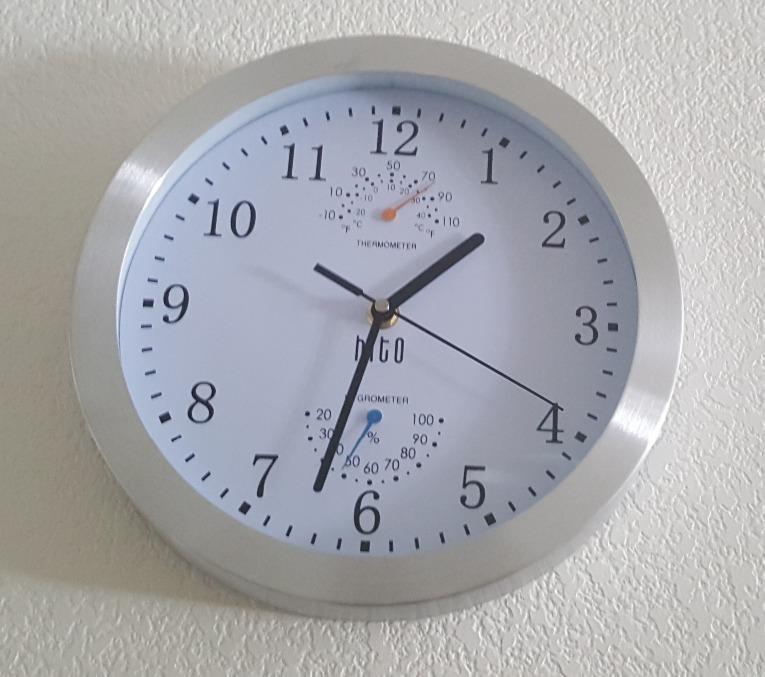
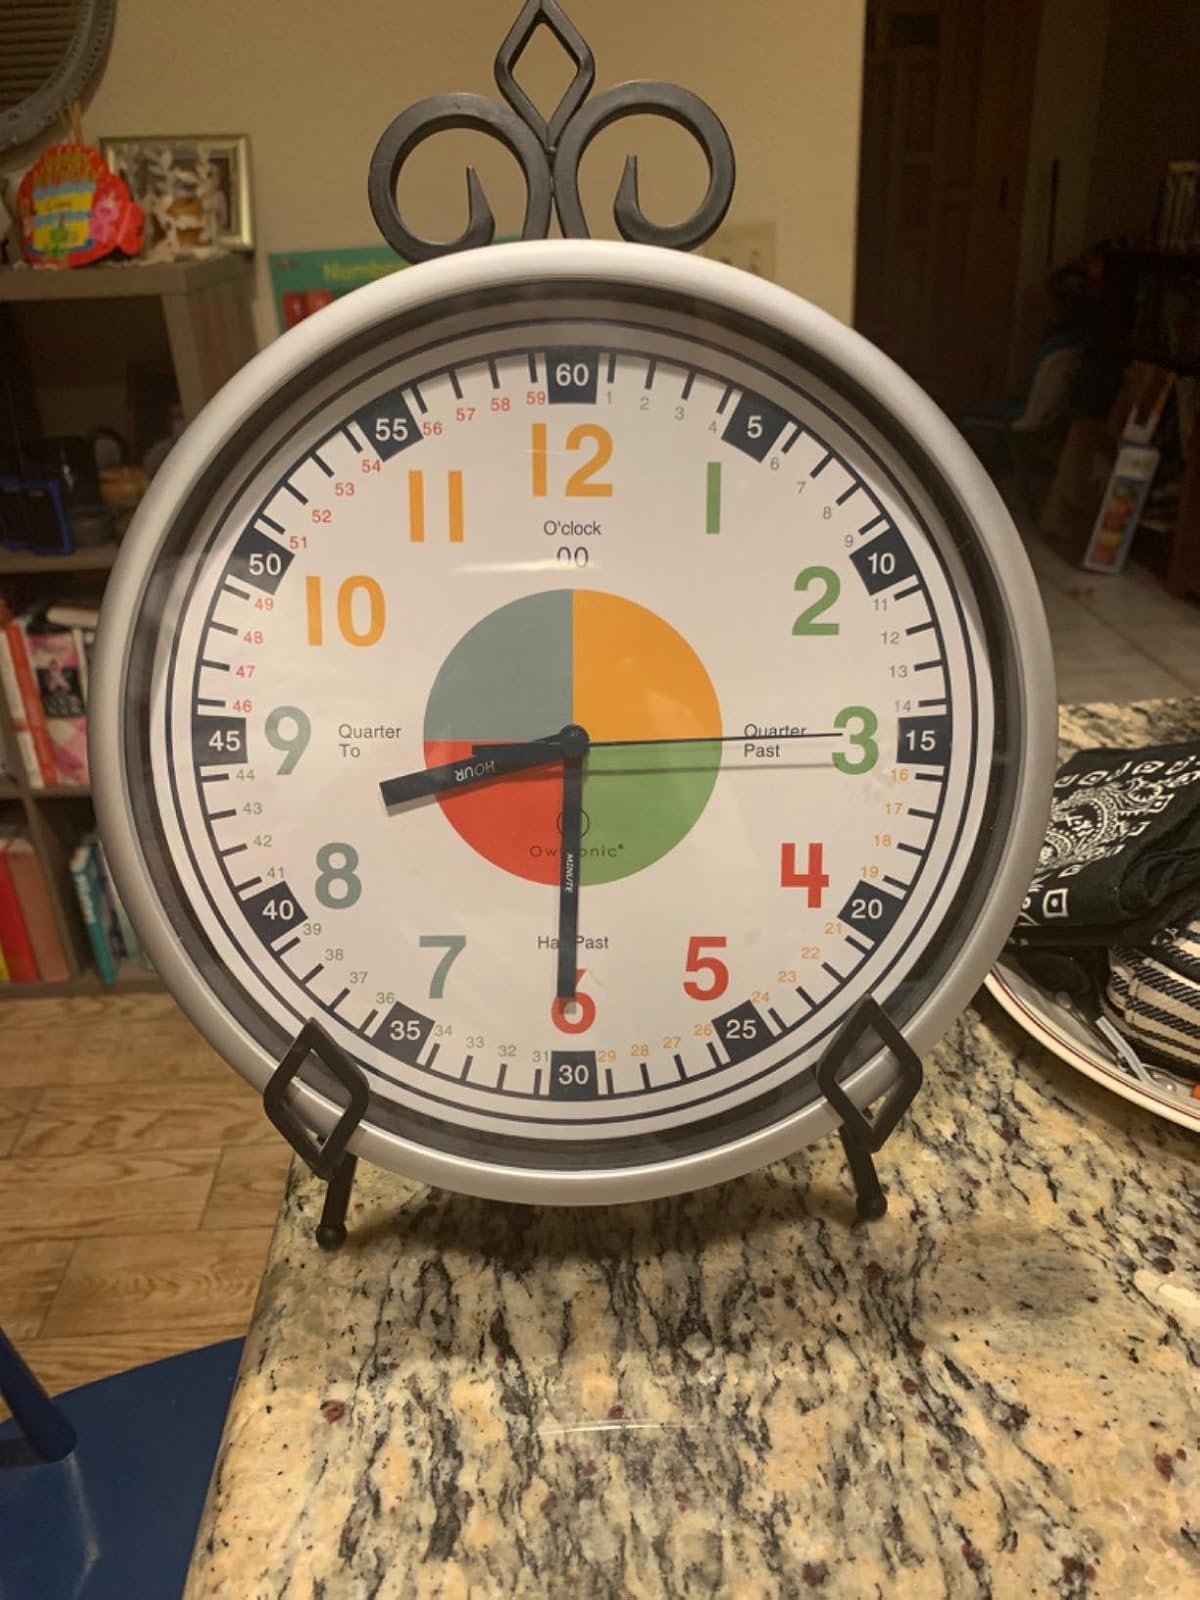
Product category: clock
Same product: no